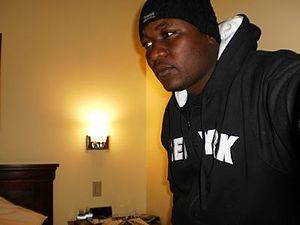
La photo du réalisateur Mamadi Indoka.
Mamadi Indoka est un réalisateur et scénariste congolais né le 7 novembre 1976 à Kinshasa.